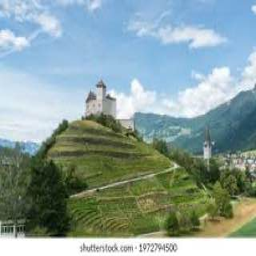
Burg Gutenberg